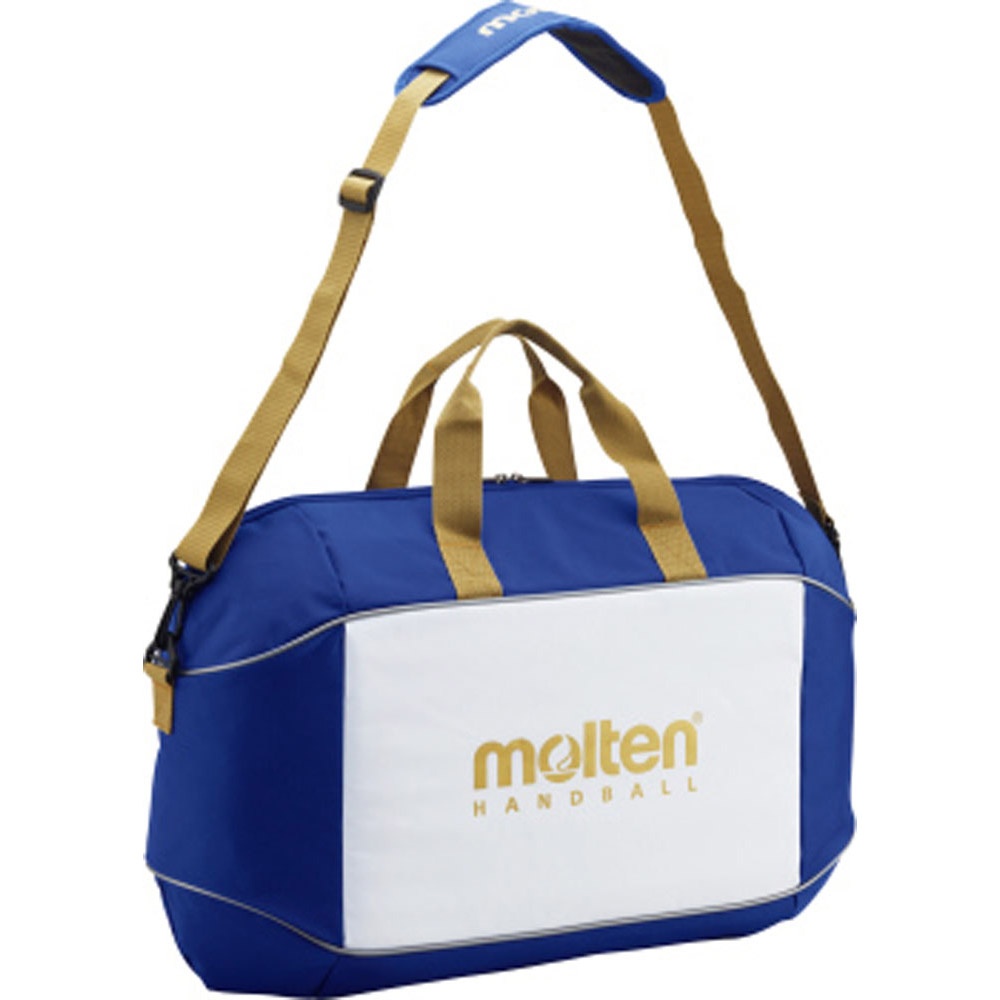
ハンドボール 6個入れ
molten(モルテン) EH1056 【商品名】 ハンドボール 6個入れ 【素材】 ナイロン 【サイズ】 幅60×高さ40×奥行20cm 【特長】 両面にパッドを内蔵。体への衝撃をやわらげ、型崩れも防ぎます。
Brand: PROSHOP SPORTEC
Category: Sporting Goods > Athletics > Team Handball > Team Handball Training Aids > Team Handball Training Bags